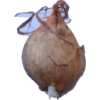
Label: onion